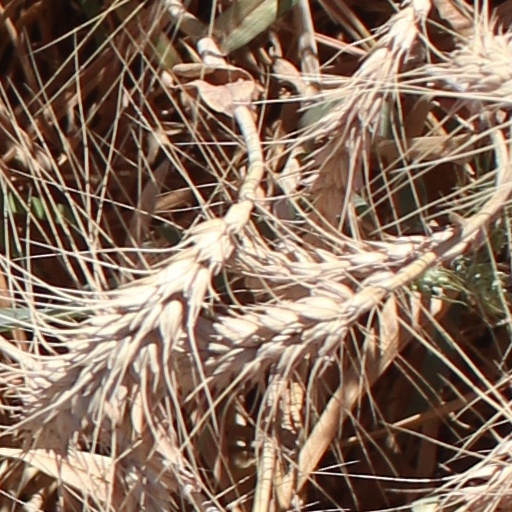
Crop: wheat